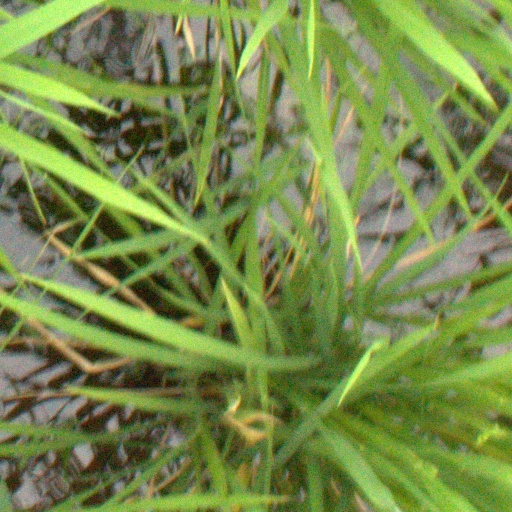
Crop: rice